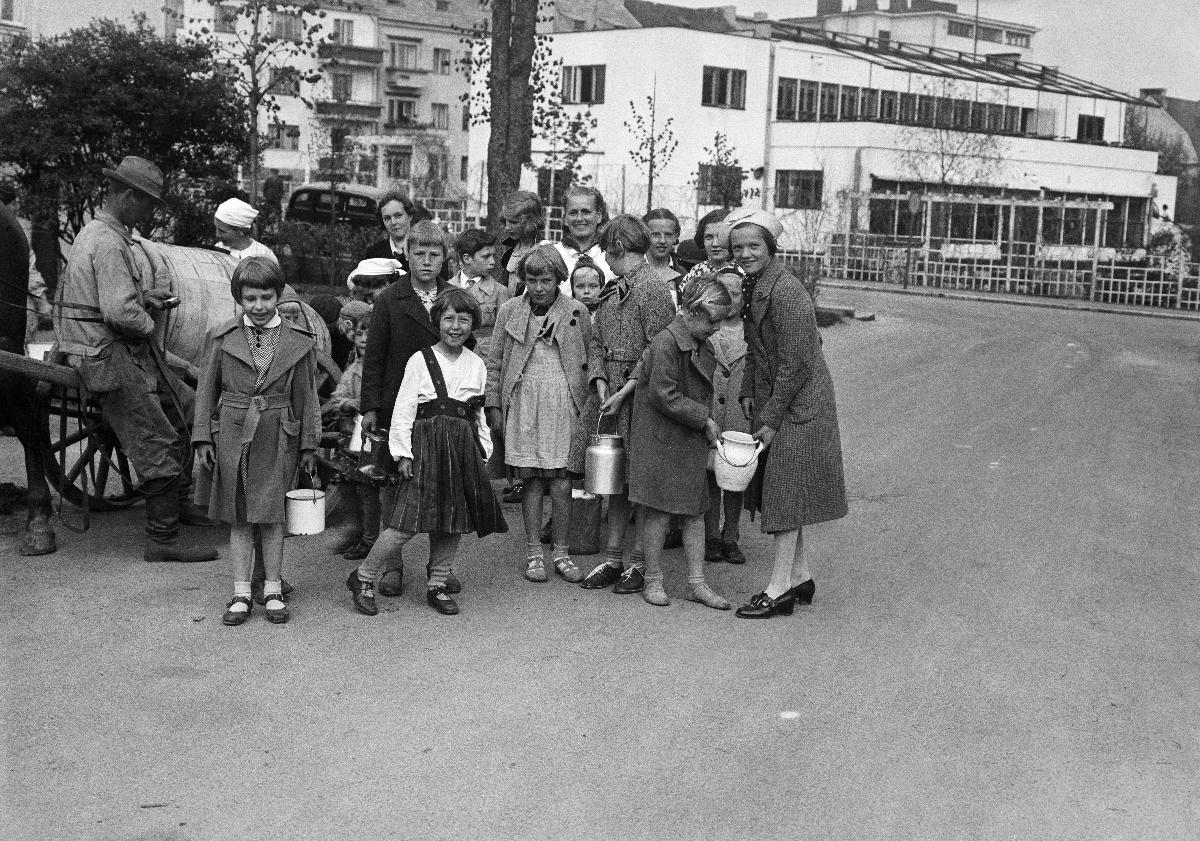
Vesipulaa Munkkiniemessä
Vattenbrist i Munksnäs; Shortage of water in Munkkiniemi
sisällön kuvaus: Vesipulaa Helsingin Munkkiniemessä toukokuussa 1938. Jonoa munkkiniemeläisille tuodulla vesitynnyrillä. content description: Shortage of water in Munkkiniemi, Helsinki in May 1938. A queue at the water barrel which has been brought to the residents. innehållsbeskrivning: Vattenbrist i Munksnäs, Helsingfors i maj 1938. Kö vid vattentunnan som körs omkring i Munksnäs för att fylla det nödiga vattenbehovet.
Kuvaaja: Sundström, Hugo, kuvaaja
Vuosi: 1938
Paikka: Suomi, Uusimaa, Helsinki
Aiheet: HBL; vesi; vesivarat; lapset (ikäryhmät); sangot; water; water resources; lack of water; children; buckets; children (age groups); vatten; vattentillgångar; vattebrist; barn; ämbare; hinkar; barn (åldersgrupper)